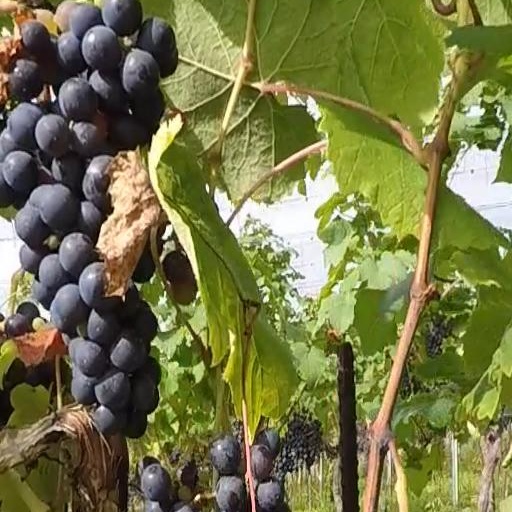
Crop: grape